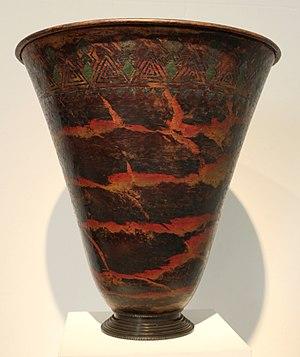
Claudius Linossier né à Lyon le 21 novembre 1893 et mort dans la même ville le 8 octobre 1953 est un dinandier français.